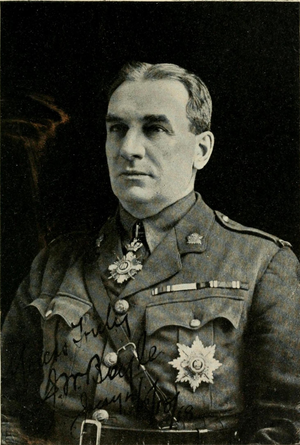
Joseph Whiteside Boyle mieux connu sous le nom de Klondike Joe Boyle, est un aventurier canadien né à Toronto le 6 novembre 1867 et mort le 14 avril 1923 à Hampton Hill. Il est successivement marin, boxeur, chercheur d'or, entrepreneur, agent secret pour le Royaume-Uni, puis diplomate et conseiller auprès de la maison royale de Roumanie.